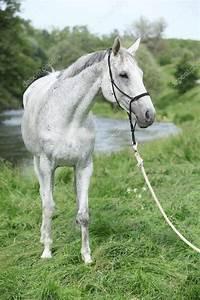
horse